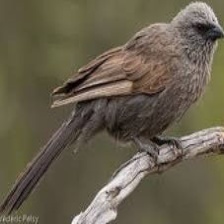
Species: APOSTLEBIRD
Scientific name: STRUTHIDEA CINEREA